USS Goldsborough (DDG-20)

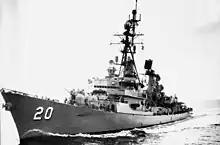
"Goldsborough" in 1966

While in berth at Pearl Harbor on 24 November 1965, an anti-submarine torpedo was discharged from the ship accidentally and hit the pier.